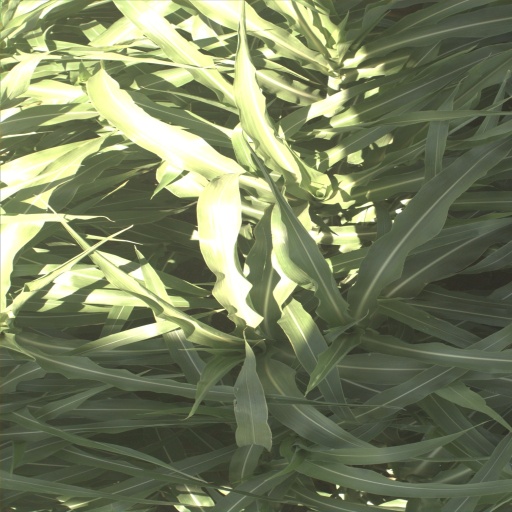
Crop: sorghum